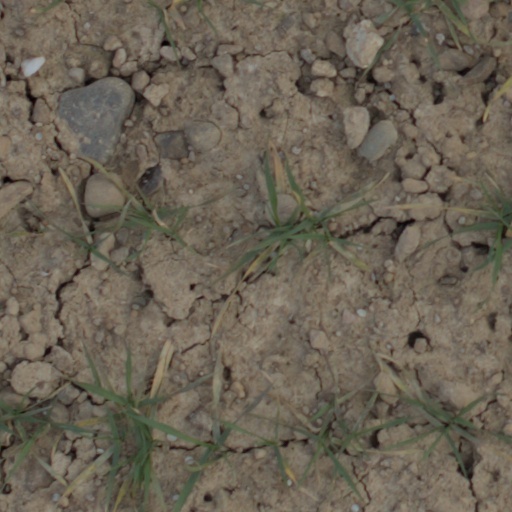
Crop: wheat